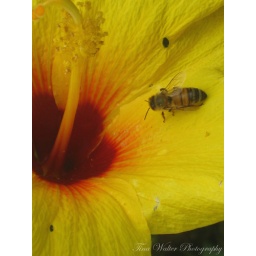
Hibiscus flower off the beach in Waikiki